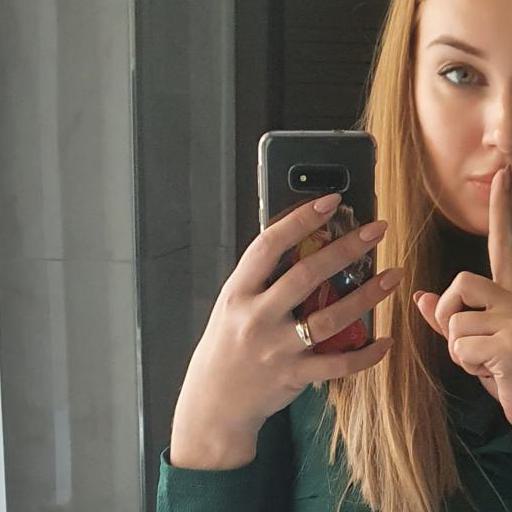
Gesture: no_gesture